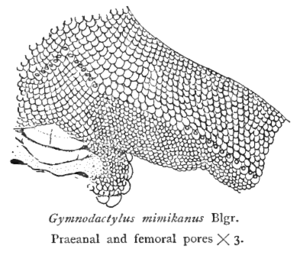
Les pores fémoraux sont une série d'orifices de la face intérieure des cuisses de certains lézards et des amphisbènes, apparaissant comme une série de petits creux suivant une ligne d'écailles, et d'où sont libérés les phéromones produites par une glande sécrétoire holocrine, ces phéromones attirant les partenaires sexuels ou servant à marquer le territoire. Selon les espèces, seuls les mâles possèdent ces pores ou les deux sexes en sont munis, ceux des mâles étant plus larges.
Cyrtodactylus mimikanus est une espèce de geckos de la famille des Gekkonidae.